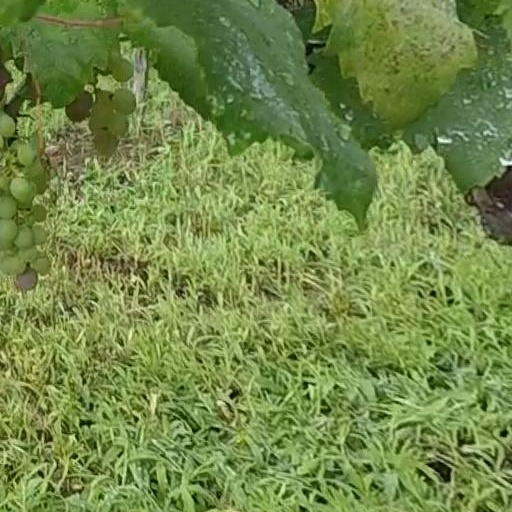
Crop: grape